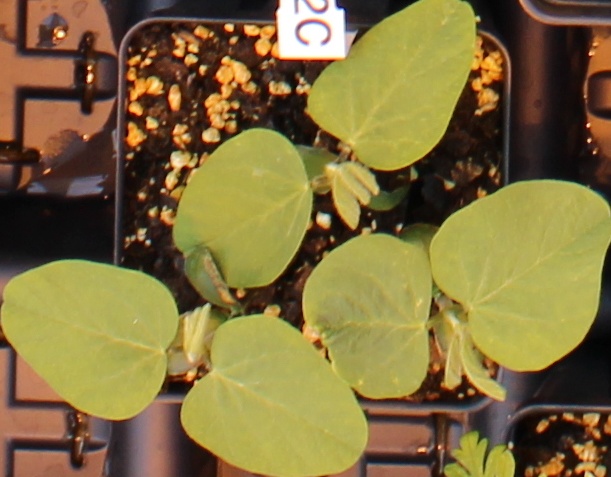
Label: Soybean